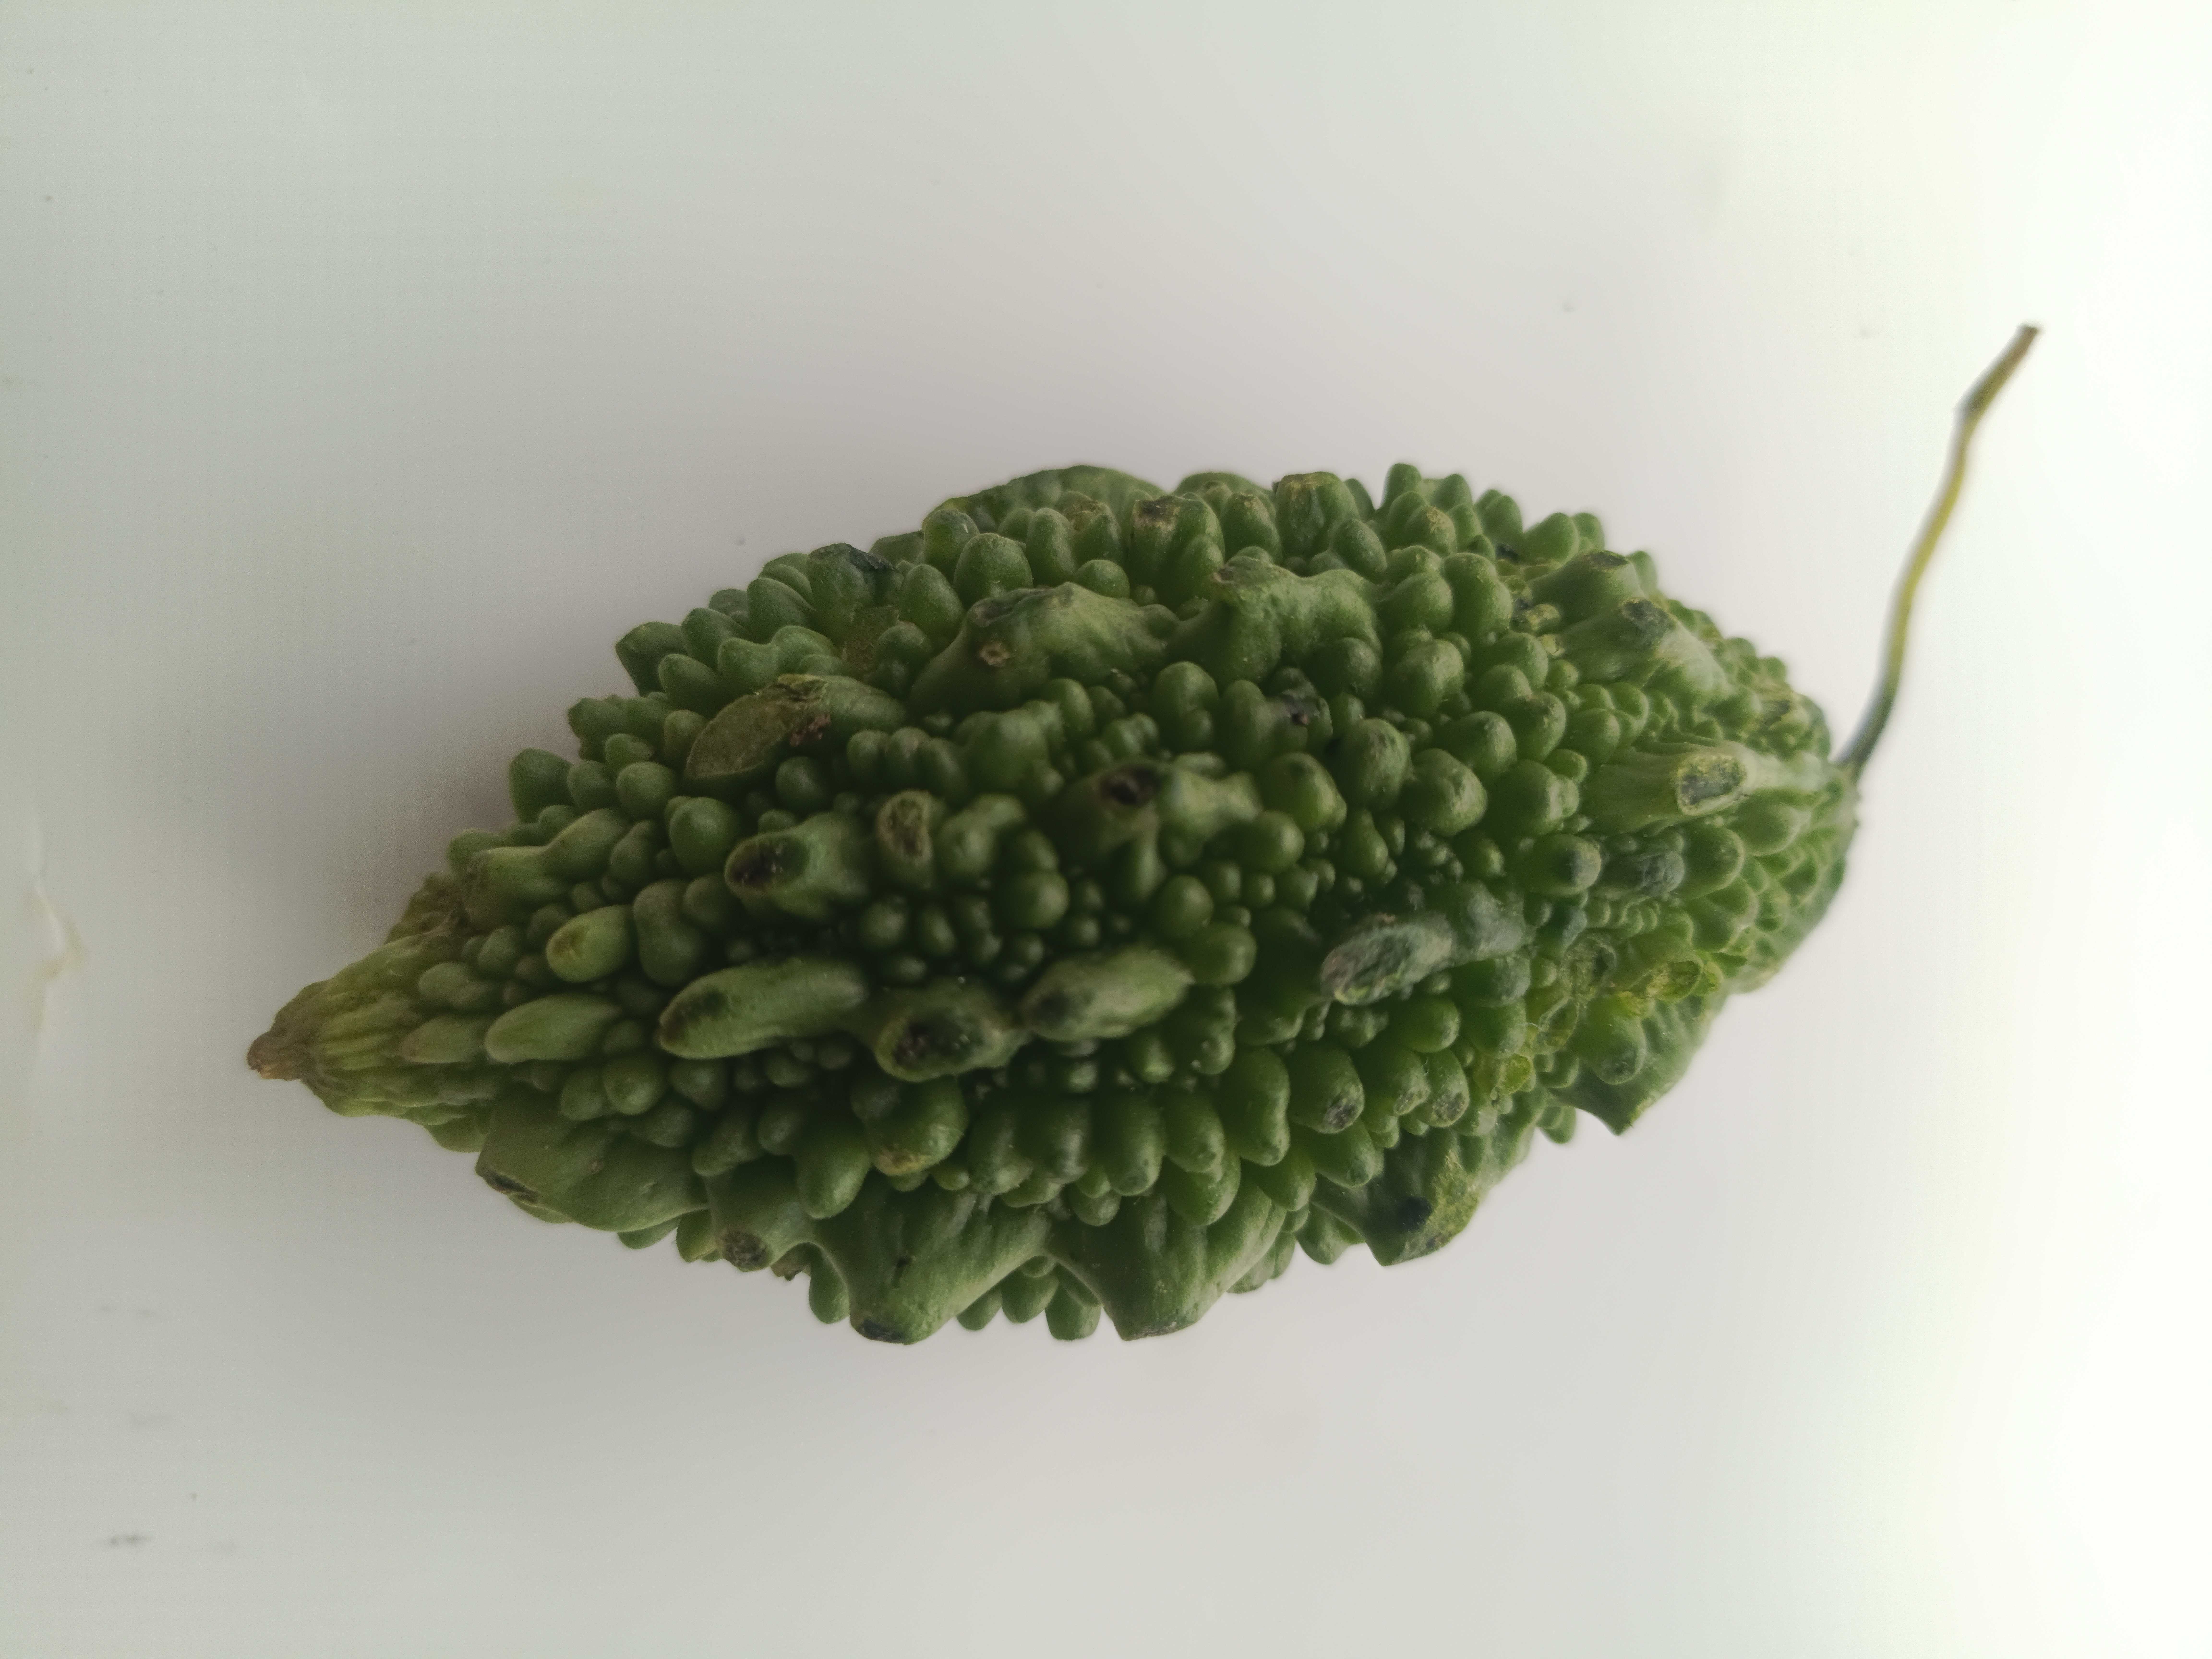
Label: Momordica charantia